Khomeinism

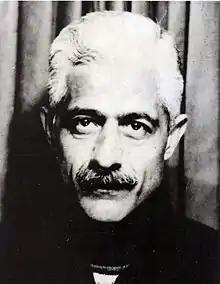
Jalal Al-e-Ahmad

In 1962, Jalal Al-e-Ahmad (1923-1969) clandestinely published a book or pamphlet called "Occidentosis (Gharbzadegi): A Plague from the West". It "spearheaded" the search by Western educated/secular Iranians (a group typically immune to calls by the Islamic clergy to repentant and obey God) for "Islamic roots", combining a call for a return to Islam, with a "strong Marxist flavor" and an analysis of society "through a class perspective."